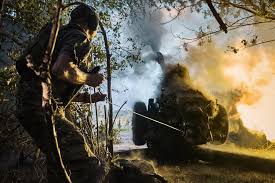
Label: D-30